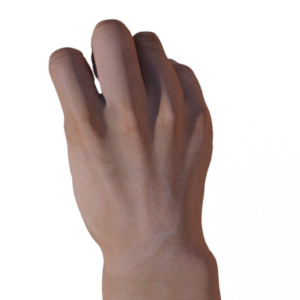
Label: rock